Tusculum University

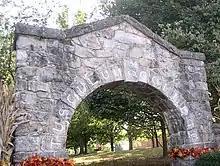
The entrance gate to Tusculum University, Tennessee

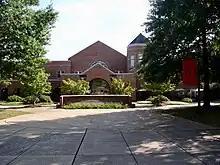
Scott Niswonger Student Center on the campus of Tusculum University

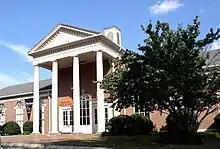
Annie Hogan Byrd Hall is a performance space used for both university theatre and music events as well as outside arts events

Tusculum is accredited by the Southern Association of Colleges and Schools to award associate, baccalaureate and master's degrees.